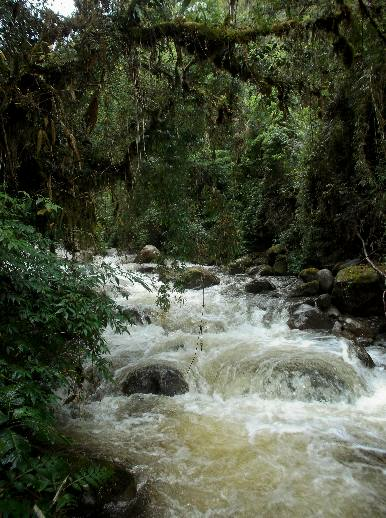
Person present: No